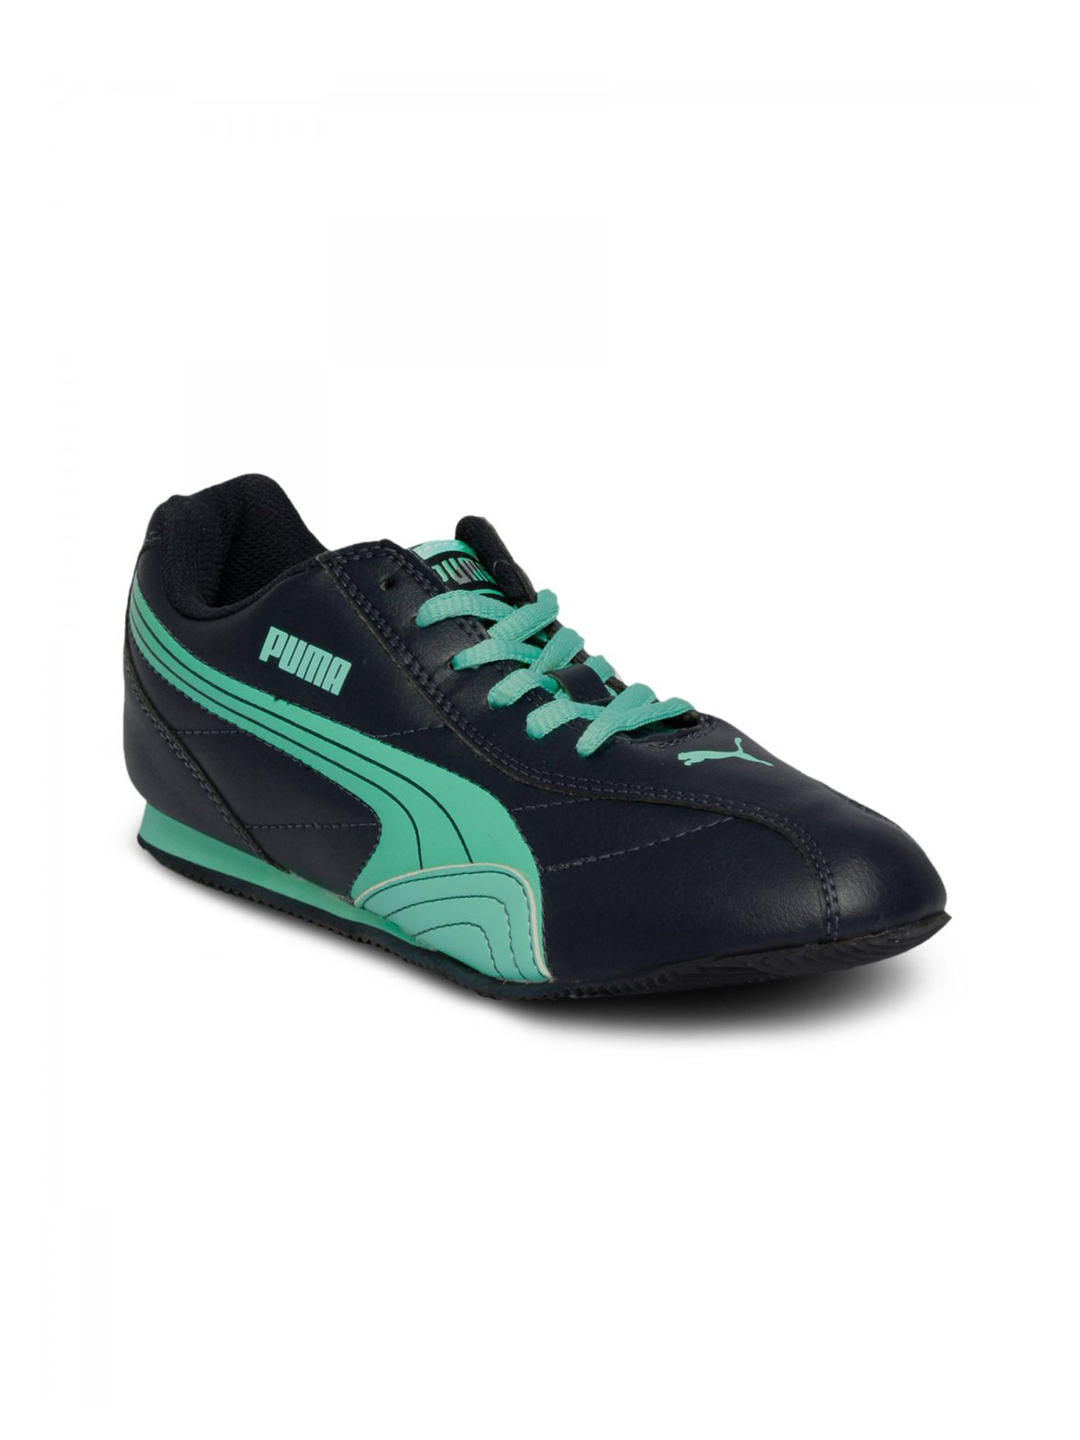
Puma Women Wirko Wn's Navy Blue Casual Shoes
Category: Footwear / Shoes / Casual Shoes
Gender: Women
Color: Navy Blue
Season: Fall 2011
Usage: Casual